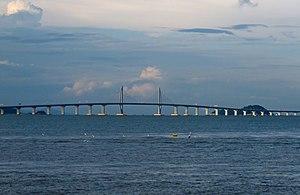
Le pont Hong Kong-Zhuhai-Macao est une série de ponts et de tunnels qui relient Zhuhai, Hong Kong et Macao en traversant le Delta de la rivière des Perles dans le sud de la Chine.